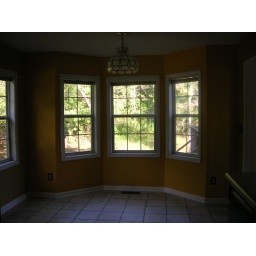
Kitchen breakfast area, wall is yellow at bay windows and then lighter color around rest of kitchen